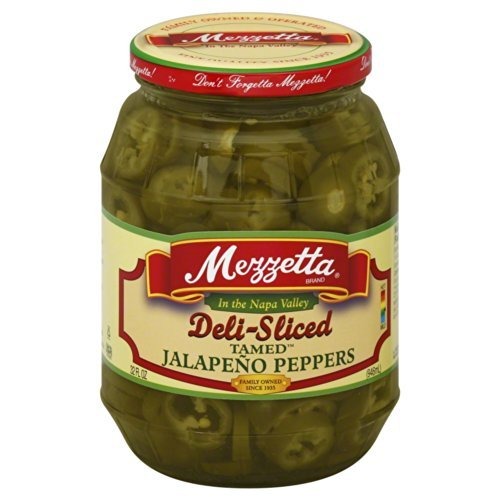
Item Name: Mezzetta Jalapeno Peppers Deli-sliced, Tamed 32 OZ (Pack of 6) by Mezzetta
Value: nan
Unit: None

Price: 30.39